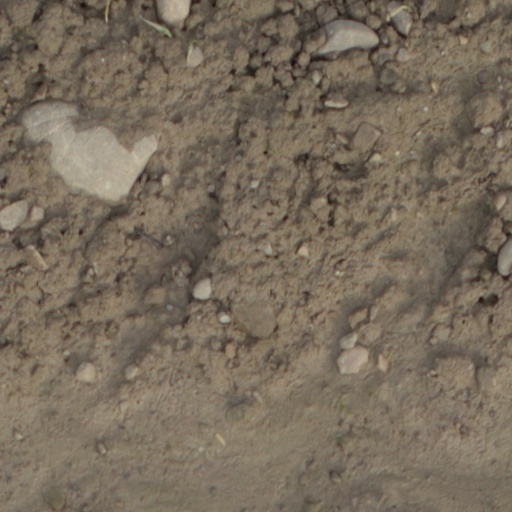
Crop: wheat